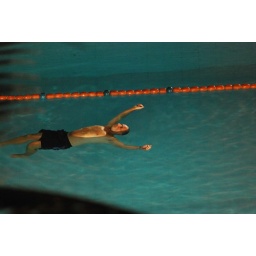
caught him swimming in the pool... taken from the 7th floor